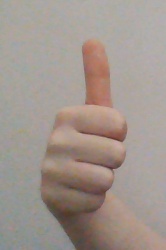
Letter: aleff